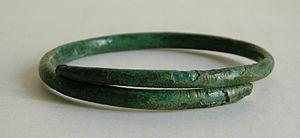
La tombe de Ca' Morta est une tombe à char celtique qui se trouve au sein de la nécropole du même nom située à l'ouest de la ville de Côme, province de Lombardie, en Italie. La chambre funéraire recouverte d'un tumulus recèle les cendres d'une femme, d'appartenance princière, accompagnée de mobilier. En raison de l'exceptionnelle qualité des objets qui en ont été exhumés, cette tombe représente un précieux témoignage sur la culture celte de l'époque, en particulier concernant les techniques artisanales, les échanges intra-européens et le rôle des femmes dans la société.